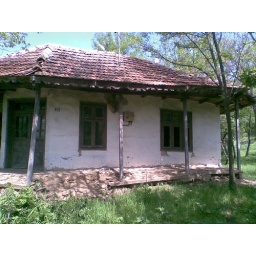
verry old house near forest